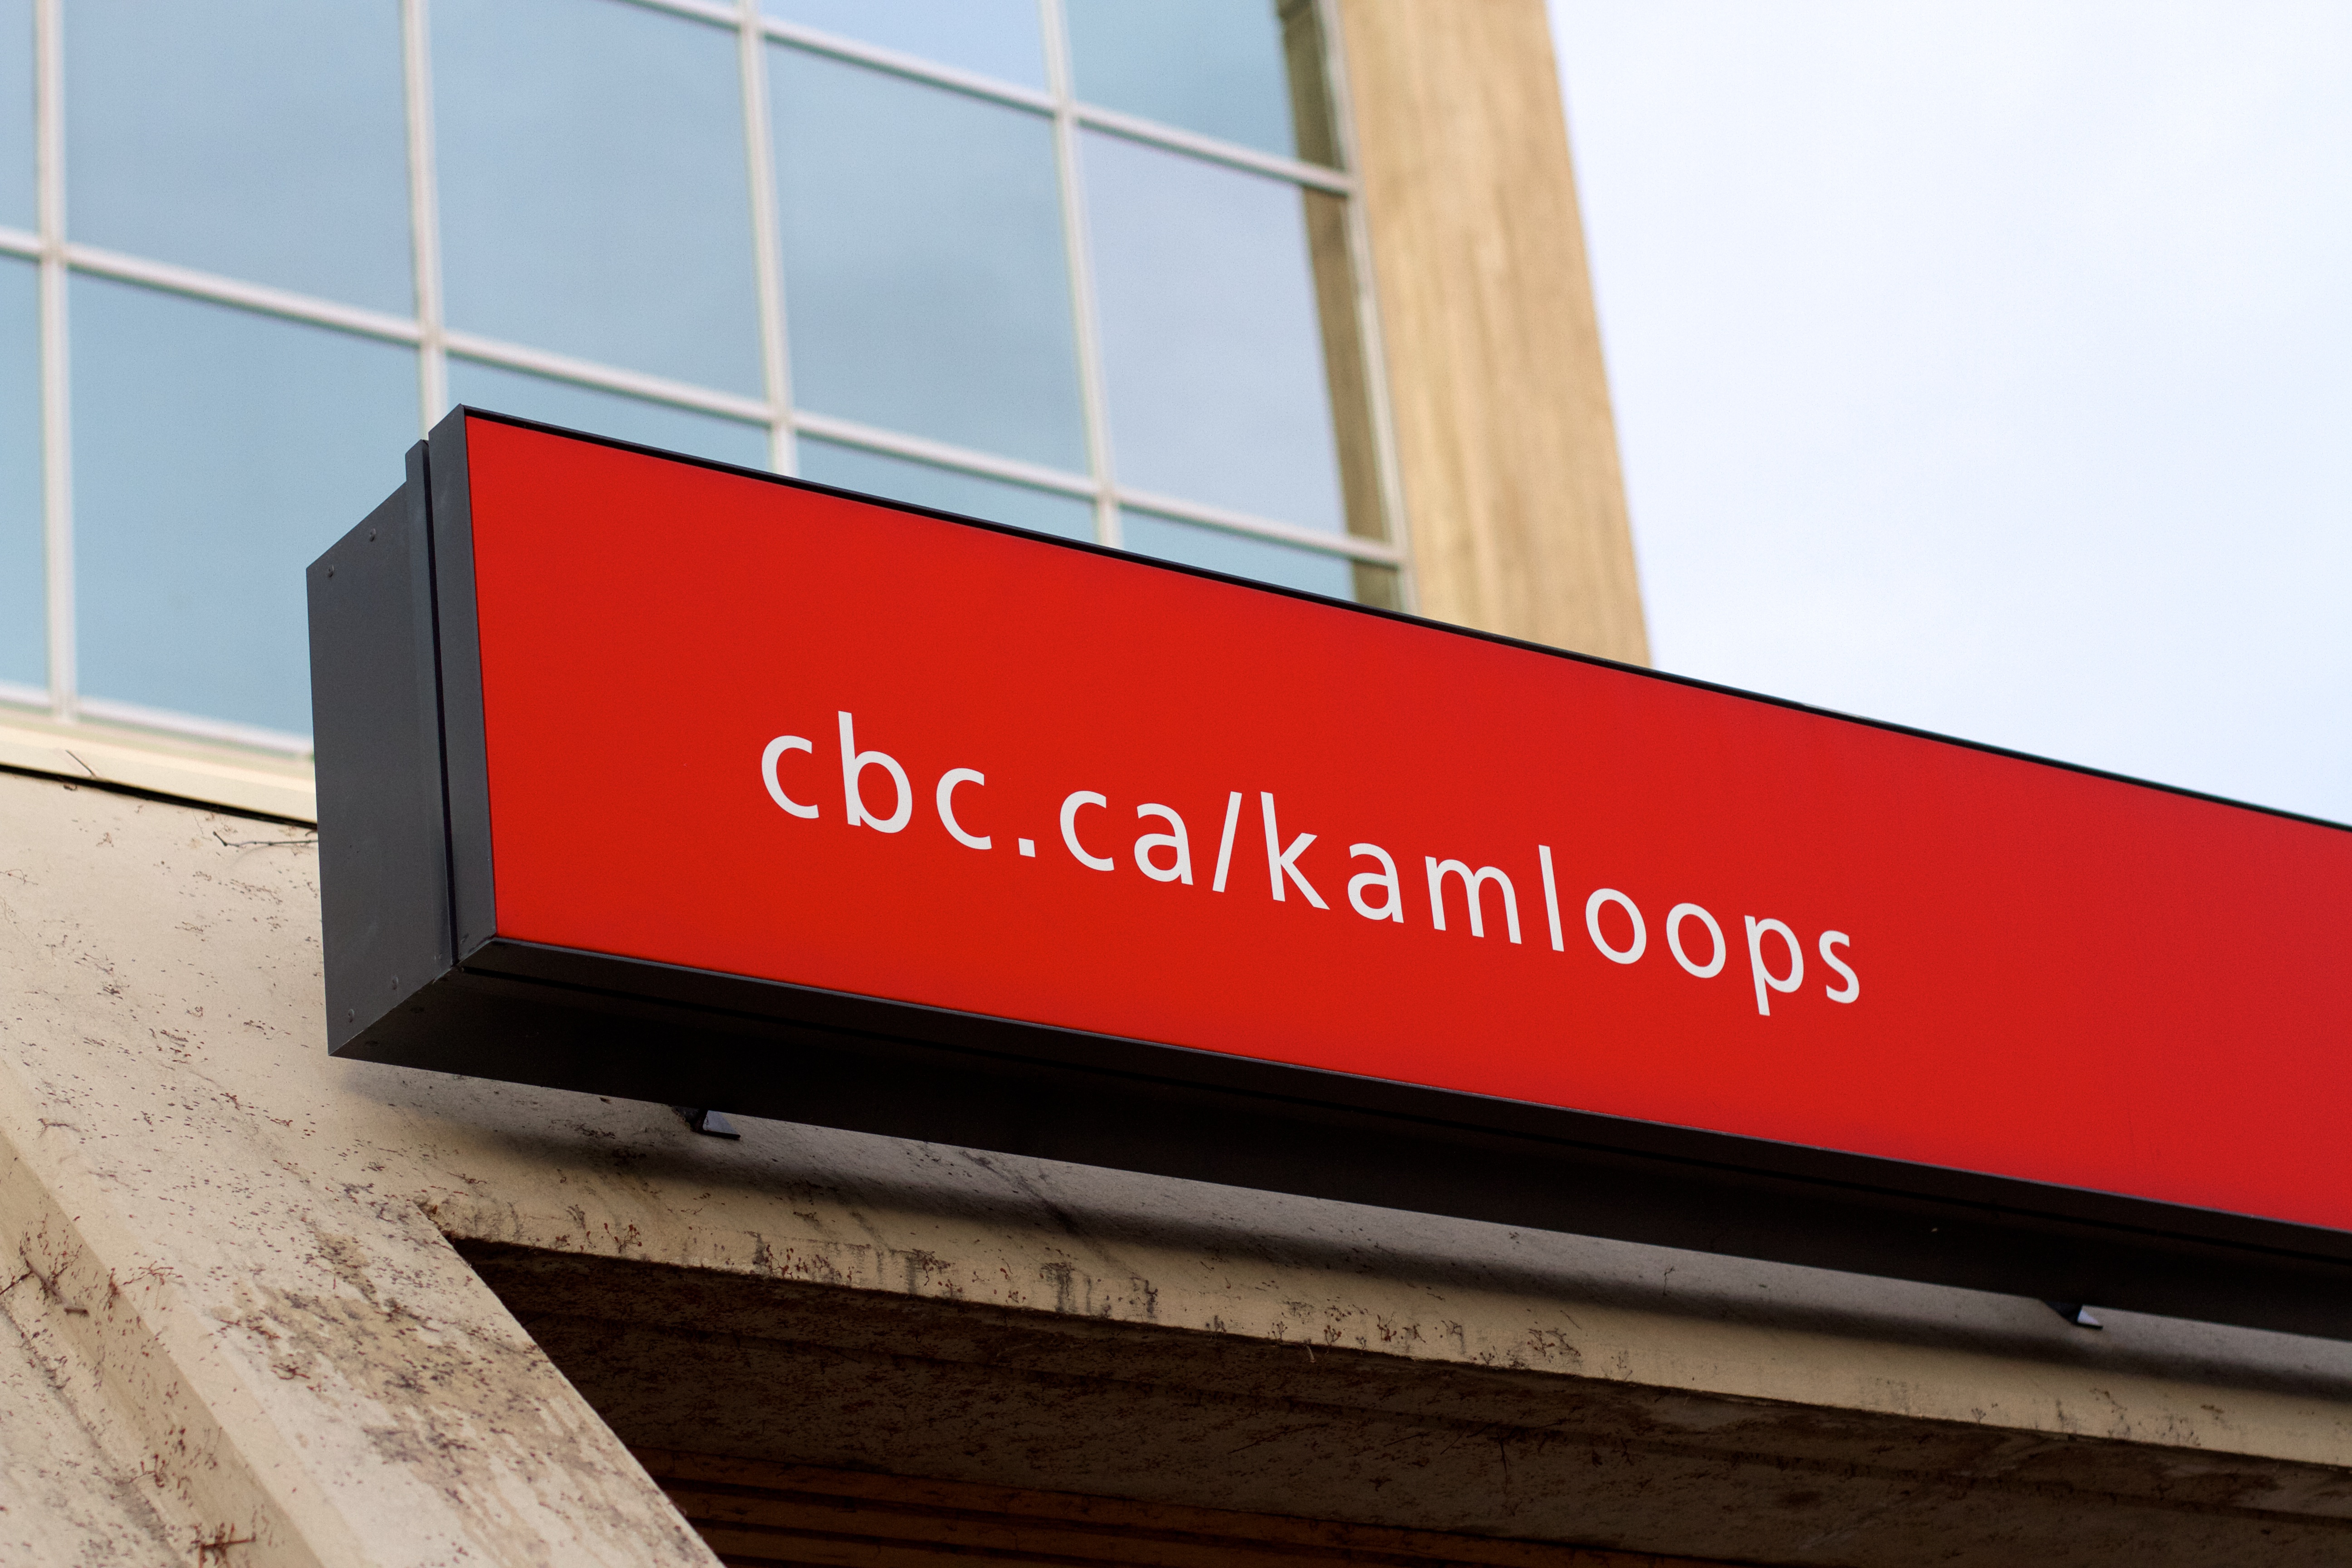
advertising, sign, red, banner, street sign, signage, brand, design, display device